National Library Service of Kenya

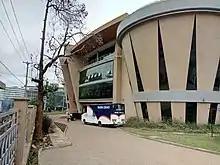
KNLS library

National library services in Kenya are offered by Kenya National Library Service through the National Library Division (NLD). It serves as the repository for legal deposits in accordance with the Books and Newspapers Act Chapter (CAP) 111 of the laws of Kenya which facilitates the preservation of books, magazines, and other publications produced in the country.